Bristol Aeroplane Company

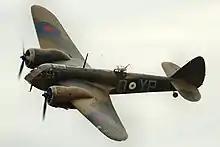
The only flying Blenheim (Mk.1 L6739) displaying at Duxford in 2015

The Bristol Aeroplane Company's Helicopter Division had its roots in 1944, when the helicopter designer Raoul Hafner, released from the Airborne Forces Experimental Establishment (AFEE), came to Bristol along with some members of his team. Under Hafner's direction, the division produced two successful designs that were sold in quantity. The first, designated the Type 171, had a shaky start after the wooden rotor blades of the second prototype failed on its first flight in 1949. Nevertheless, the Type 171, called Sycamore in military service, was sold to air forces around the world and 178 were built in total.